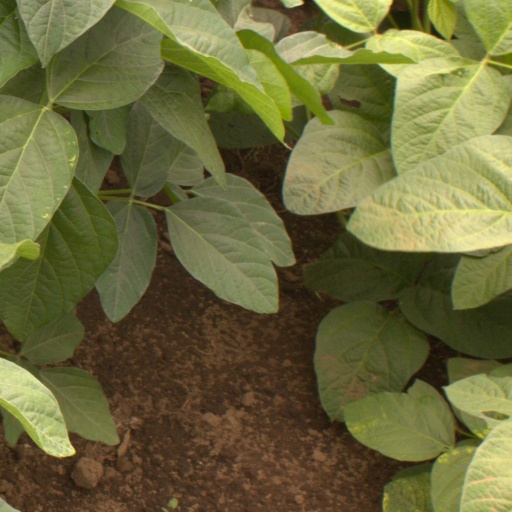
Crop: soybean